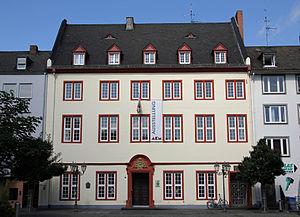
La Maison Metternich est le lieu de naissance du prince de Metternich. Elle a été construite en 1674 et est située au 8 Münzplatz à Coblence.